Kristen Feilberg

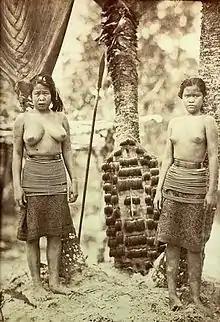
Dayak women from Borneo by Kristen Feilberg (1860s)

After giving up his dream of becoming a painter, he followed his sister to Singapore in 1862 where he worked partly as a tobacco agent and partly as a photographer. In 1864, Feilberg together with August Sachtler took over the photographic studio in Singapore known as Sachtler & Co. Soon afterwards, together with E. Hermann Sachtler, he established a branch office in Penang. In 1867, Feilberg set up his own studio in Penang and, the same year, exhibited 15 views of Penang and Ceylon at the Paris World Exposition. He also produced a 10-part panoramic view of Penang taken from Edinburgh House.